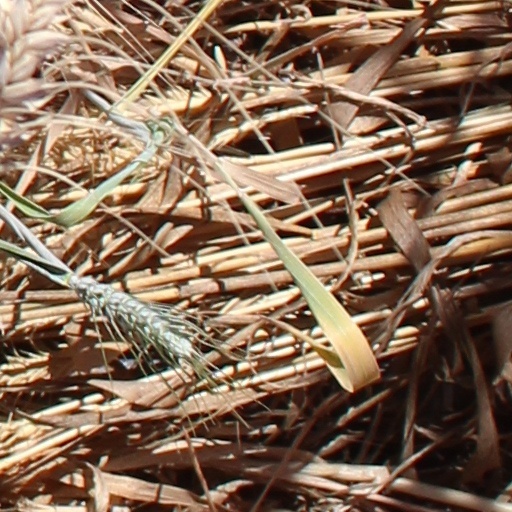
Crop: wheat